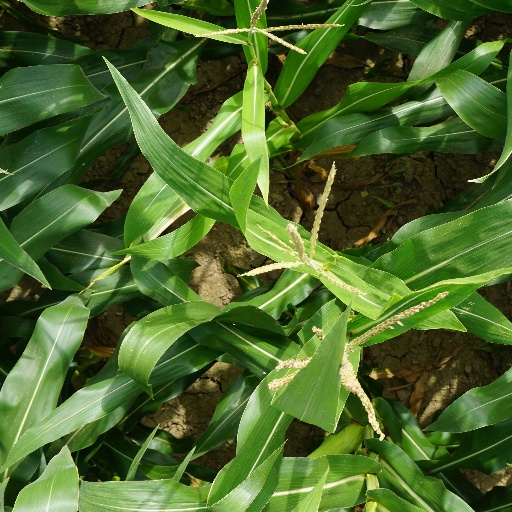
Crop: maize; corn